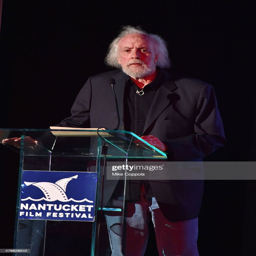
screenwriter attends the event during the 20th festival - day .